Noah Hawley

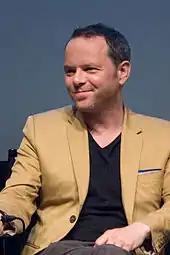
Hawley in June 2014

Hawley was a writer and producer on the first three seasons of "Bones" (2005–2008). He was also a creator and an executive producer of "The Unusuals" (2009) and "My Generation" (2010).